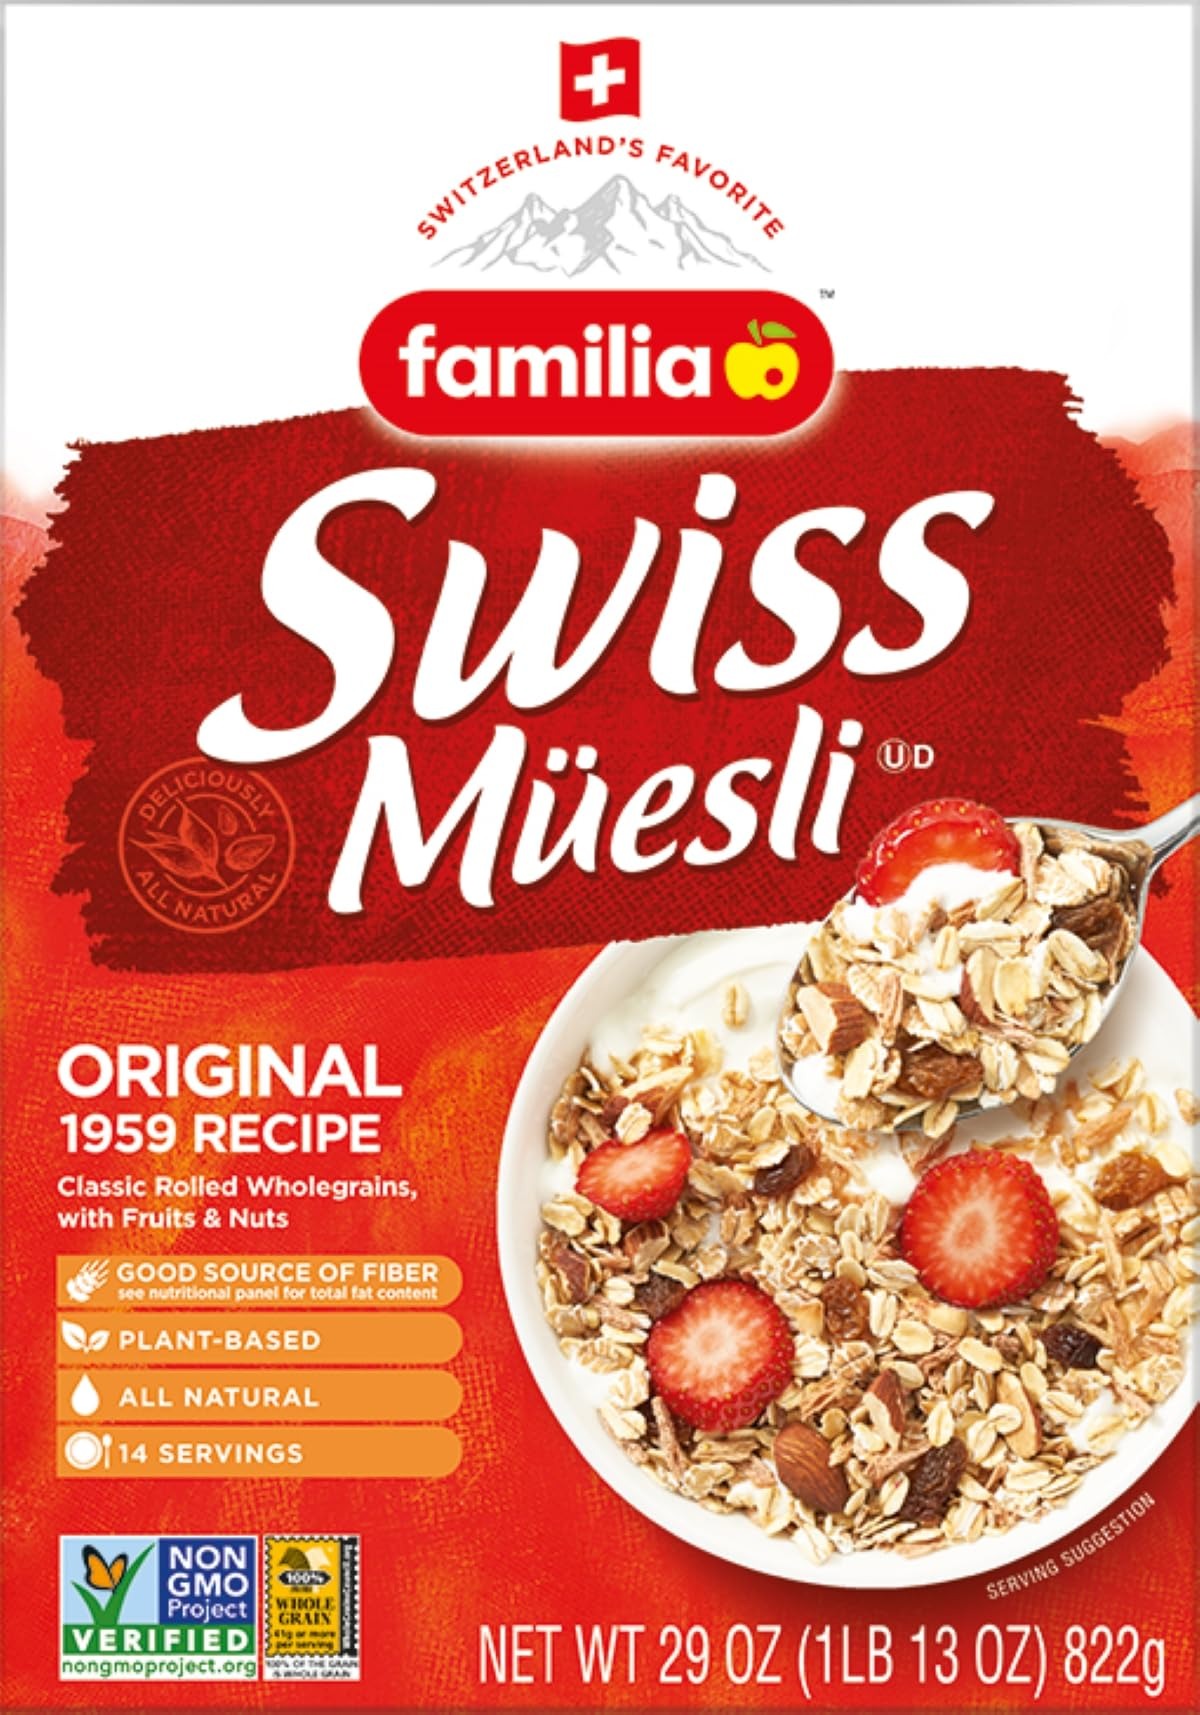
Item Name: Familia Swiss Muesli Cereal, Original Recipe with Fruit and Nuts - Enjoy Hot, Cold or as Overnight Oats, 29 oz (Pack of 1)
Bullet Point 1: SWISS MUESLI: Enjoy the original Swiss Müesli cereal for a healthy breakfast or snack. It's the perfect blend of rolled oats, apple flakes, wheat flakes, raisins, hazelnuts and roasted almonds. Eat with milk or yogurt for a quick bowl of goodness, and try adding some muesli cereal to smoothies, muffins or granola bars for healthy, nourishing snacks.
Bullet Point 2: TRY IT THE SWISS WAY: Produced in the picturesque Swiss mountains- the true birthplace of muesli, Familia Müesli is perfect for making your own ‘Birchermüesli’. Dr. Bircher-Benner, a Swiss physician, was the originator of muesli, combining nuts, grated apple and other fresh fruit with oats, and soaking the muesli in milk or yogurt overnight to produce a wholesome, nutritious dish with a creamy soft texture. #SwissMuesli #makeitdelicious
Bullet Point 3: BOOST YOUR BREAKFAST: Start your day right with a hearty mix of high-quality whole grains, delicious fruit flakes and house-roasted nuts. With 8g of fiber and 10g of protein per 100g, our Swiss Müesli cereal will keep you full and power you with energy for the day.
Bullet Point 4: GOOD FOR YOU AND THE PLANET TOO: From our recycled cardboard box, to the cereal inside our climate-neutral plastic bags, every part of Familia is working towards becoming climate positive. Our Müesli cereals are made using 100% whole grains. They are vegan, Kosher (certified OU-D) and are third party verified as non-GMO.
Bullet Point 5: FAMILIA: #MuesliLove We live for Müesli. But not just any muesli- Familia is the world’s first Müesli company - and it’s best! For over 60 years, Familia has been producing healthy cereals for the whole family, using premium quality natural ingredients and gentle manufacturing processes. Check out our variety of low-fat, no-added sugar, or gluten free Swiss Müeslis and granolas.
Value: 29.0
Unit: Ounce

Price: 12.545